Lal Salaam (2002 film)

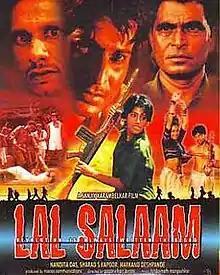
DVD Cover

Lal Salaam is a 2002 Bollywood musical action drama film starring Nandita Das, Sharad Kapoor and Sayaji Shinde. The film is directed by Gagan Vihari Borate and released on 3 May 2002.